Benn's Island

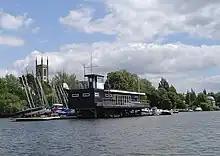
Hampton Sailing Club with boat landing stages occupies all of Benn's Island above Molesey Lock

Benn's Island, previously named Church Eyot, Kember's Eyot and sometimes referred to as Benn's Ait, is a private ait (island) on the River Thames south-west of London. It is among a string of narrow islands above Molesey Lock and due to its clubhouse and size – the second-smallest named island on the Thames – it has deep foundation pilings to raise the building more than 1 m above the water line.